Naval Base Hawaii

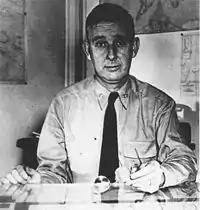
LCDR Joseph J. Rochefort head of codebreakers at Station HYPO, Pearl Harbor

US Navy repair ships would come alongside a vessel, like a tender, to provide repair (or salvage) operations. The repair ship had machine shops, parts depot, the tools and crews to get ships repaired or able to get to drydocks. The USS Vestal was next to the USS Arizona during the attack. Other repair ships during the attack: USS Medusa (AR-1) and USS Rigel (AR-11)